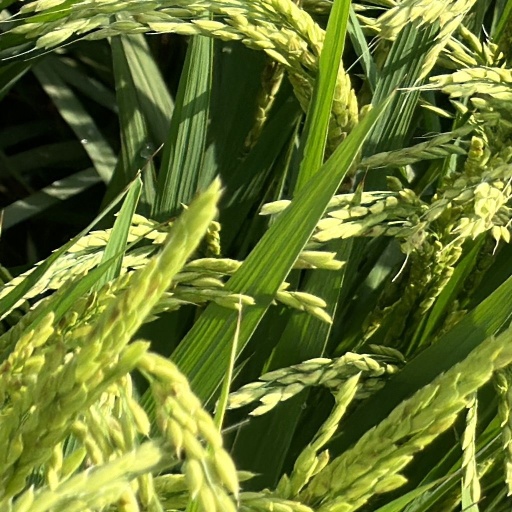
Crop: rice